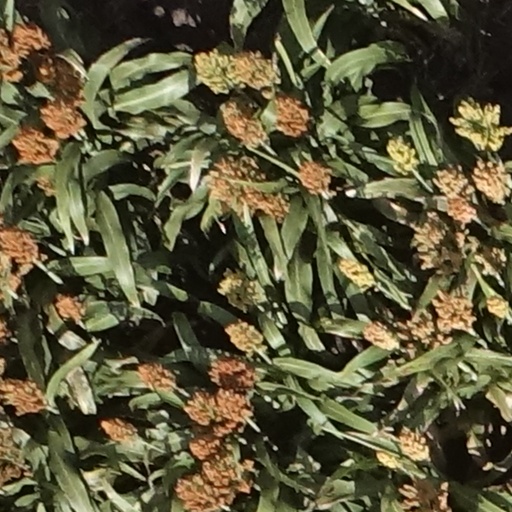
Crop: sorghum